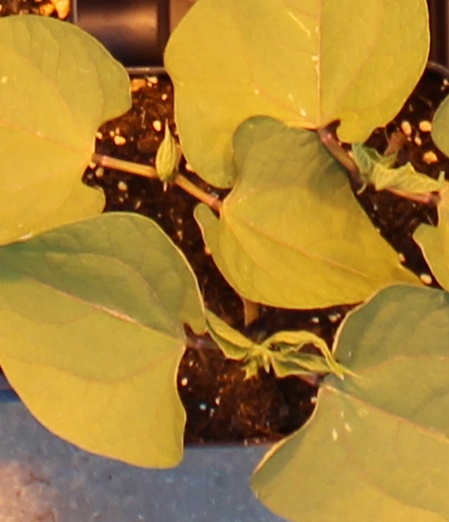
Label: Blackbean